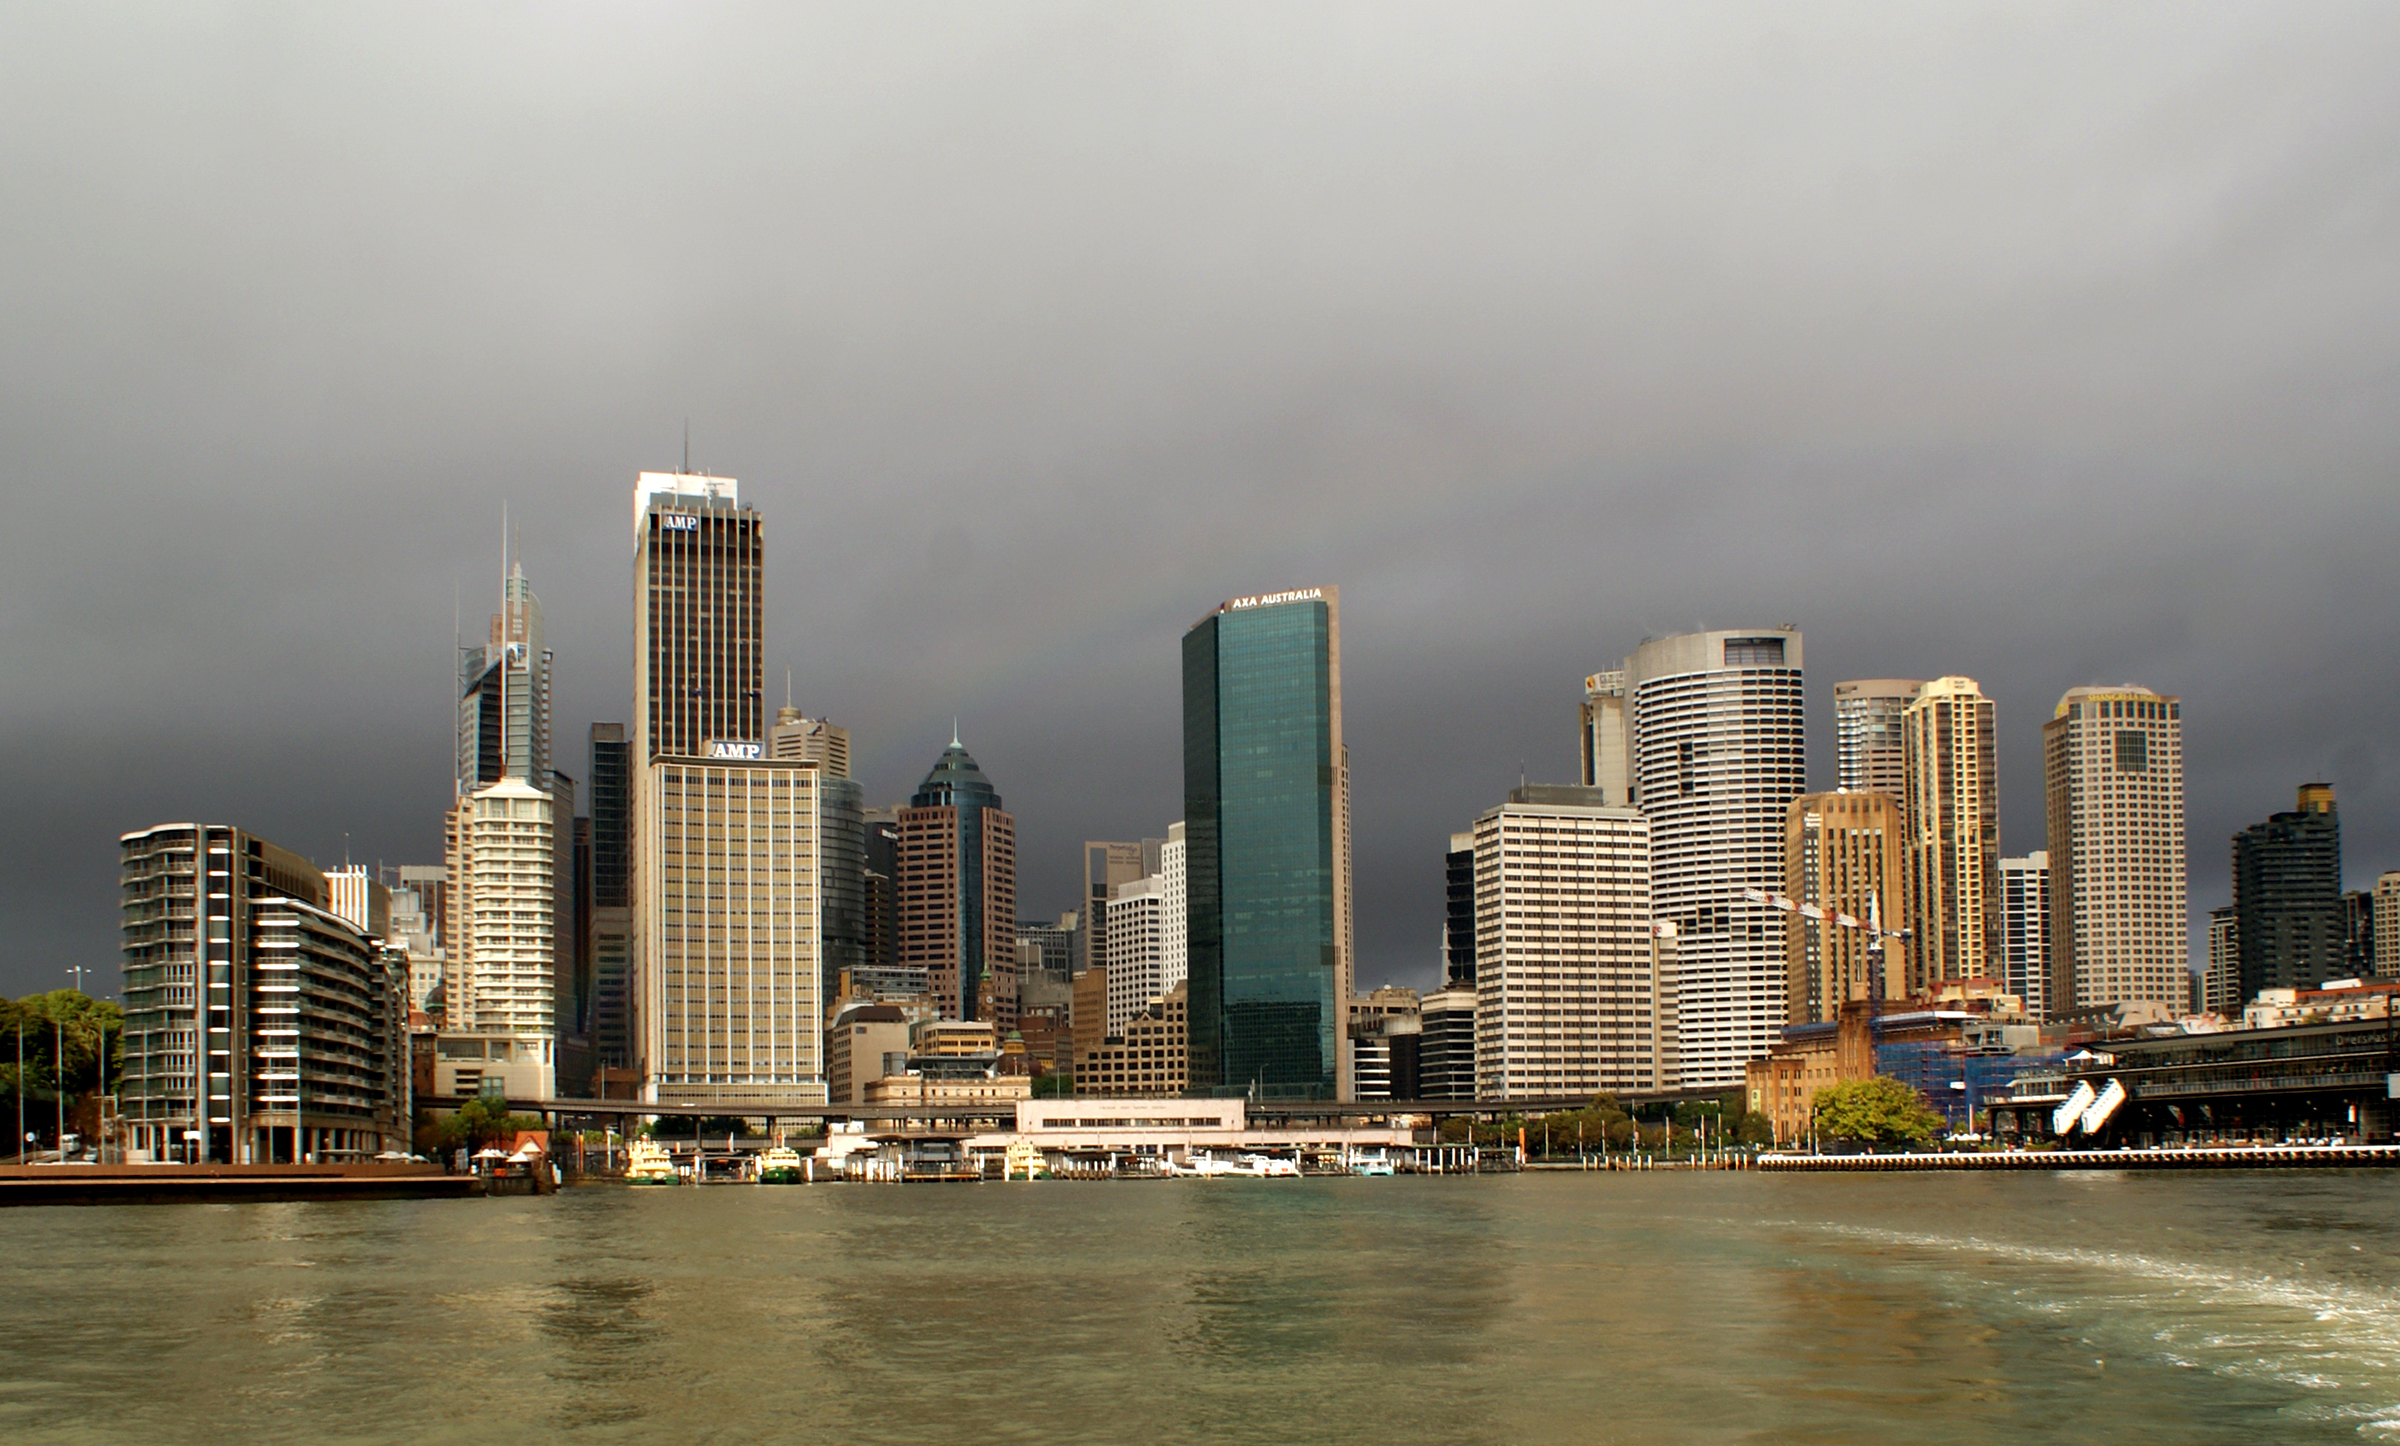
horizon, skyline, city, skyscraper, cityscape, downtown, dusk, reflection, landmark, tower block, publicdomain, sonydslra300, sydneyharbour, sydneyaustralia, metropolis, urban area, geographical feature, atmospheric phenomenon, human settlement, metropolitan area